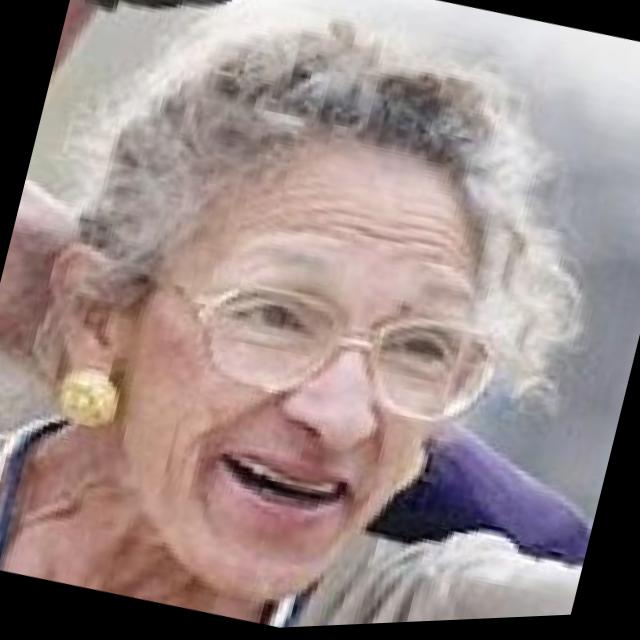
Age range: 65+